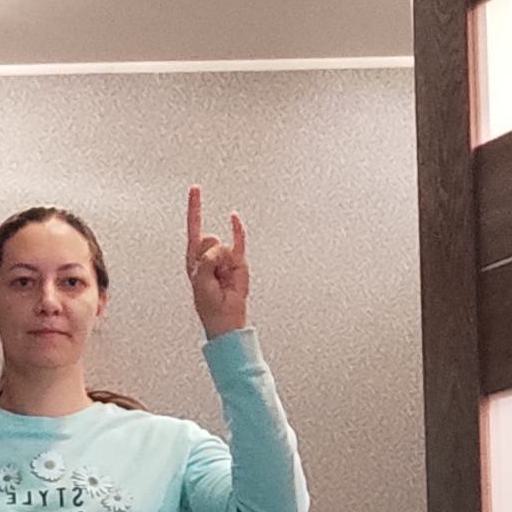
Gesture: rock